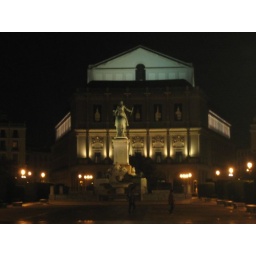
IMG_2315 - base of statue of man on horse in madrid